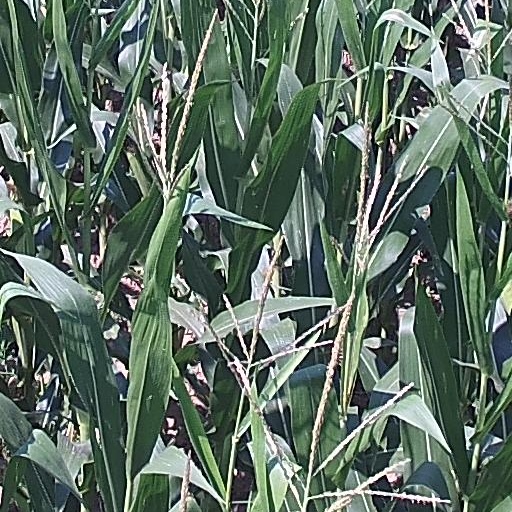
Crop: maize; corn